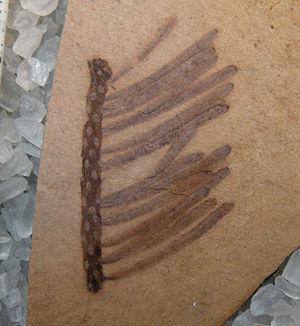
La formation d'Allenby est une formation géologique de roches sédimentaires d'âge Éocène supérieur et moyen située en Colombie Britannique. Elle est constituée de conglomérats, de grès entrelacés de shale et de charbon. Les gisements de charbon contiennent une abondance de fossiles d'insectes, de poissons et de plantes, issus des shales depuis 1877, les plus connus sont ceux de Princeton Chert.
Abies milleri est une espèce éteinte de conifères de la famille des Pinaceae.